Government House, Brisbane

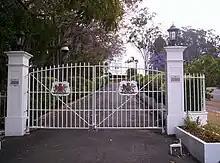
Entrance gates, 2005

Minor internal alterations were carried out on Fernberg in the mid-1940s after a change of Governor and in anticipation of visits by various members of the Royal Family (Prince Henry, Duke of Gloucester having been appointed as Governor-General of Australia in January 1945). Pressure for additional accommodation for the Governor's private staff in the late 1940s resulted in the construction of a single storied brick Auxiliary Building. This building replaced the earlier timber building that had been relocated onto the site in 1910 and was subsequently moved to another site in Bardon. In 1950 a brick administration building and a new coverway with port cochere were erected. The entire complex was painted white at this time.